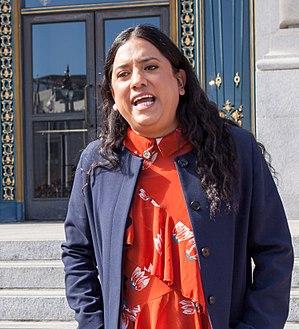
Isa Noyola est une activiste latino-transgenre, directrice nationale du mouvement des droits des immigrants LGBT et directrice adjointe du Transgender Law Center. En 2015, elle organise la première manifestation nationale contre la violence à l'égard des personnes trans. Cette manifestation est un événement qui rassemble plus de 100 militantes, principalement des femmes de couleur transsexuelles, pour lutter contre l'épidémie de violence à laquelle les communautés transgenres sont confrontées, d'autant plus que l'intersectionnalité entre la race et le sexe est liée à l'immigration et à l'incarcération dans la mesure où elles traitent de systèmes transphobes.